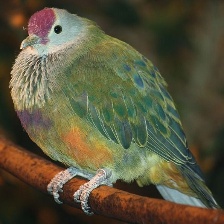
Species: SCARLET CROWNED FRUIT DOVE
Scientific name: PTILINOPUS INSULARIS